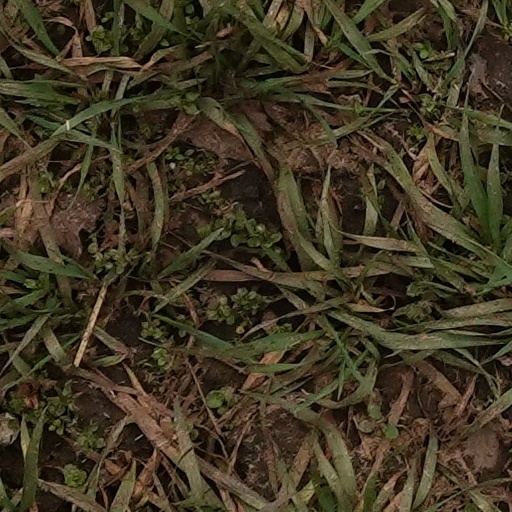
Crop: wheat